Briskeby Line

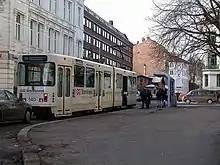
SL79 tram at Briskeby

Ruter is working on plans to make a full upgrade of the line from Briskebyveien to Henrik Ibsens gate. The agency is considering two lines of action: either building the route along the current right-of-way, or moving the section from Riddervolds gate and Inkognitoveien to Skovveien. The latter would involve that the Briskeby Line link up with the Frogner Line in Frognerveien and run concurrently with it to Solli plass.